Edward Hulton

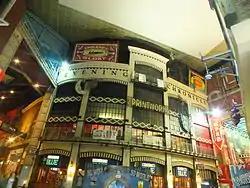
"Evening Chronicle" signage inside The Printworks developed on the former Manchester site of Edward Hulton and Co.

Sir Edward Hulton, 1st Baronet (3 March 1869 – 23 May 1925) was a British newspaper proprietor and thoroughbred racehorse owner.